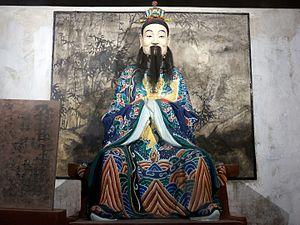
Le temple du marquis de Wu ou temple de Wuhou est un sanctuaire dédié à Zhuge Liang, célèbre stratège du royaume de Shu, qui se situe dans le sud-ouest de la ville de Chengdu dans le Sichuan en Chine. Fondé au IVe siècle, il a été entièrement restauré en 1672 et les bâtiments et les sculptures sont donc en très bon état. Il abrite également un lac avec un grand jardin sur 37 000 m².
Dong Yun fut un haut ministre des Shu. En l’an 223, en tant qu’Officier du Bureau de l’Intérieur, il fut mandaté, avec Du Qiong, par Liu Shan afin de retrouver Zhuge Liang pour repousser une invasion des Wei sur cinq fronts.